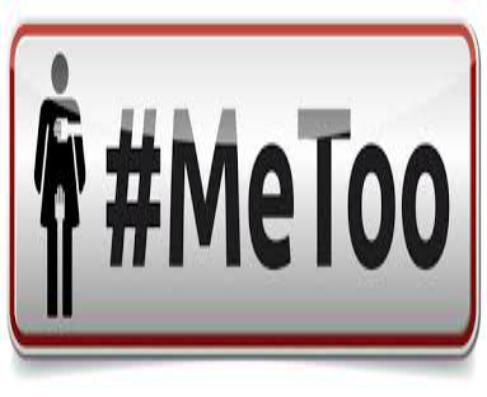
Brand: me too
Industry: Electronic